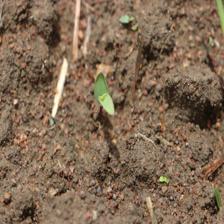
Label: Sorghum